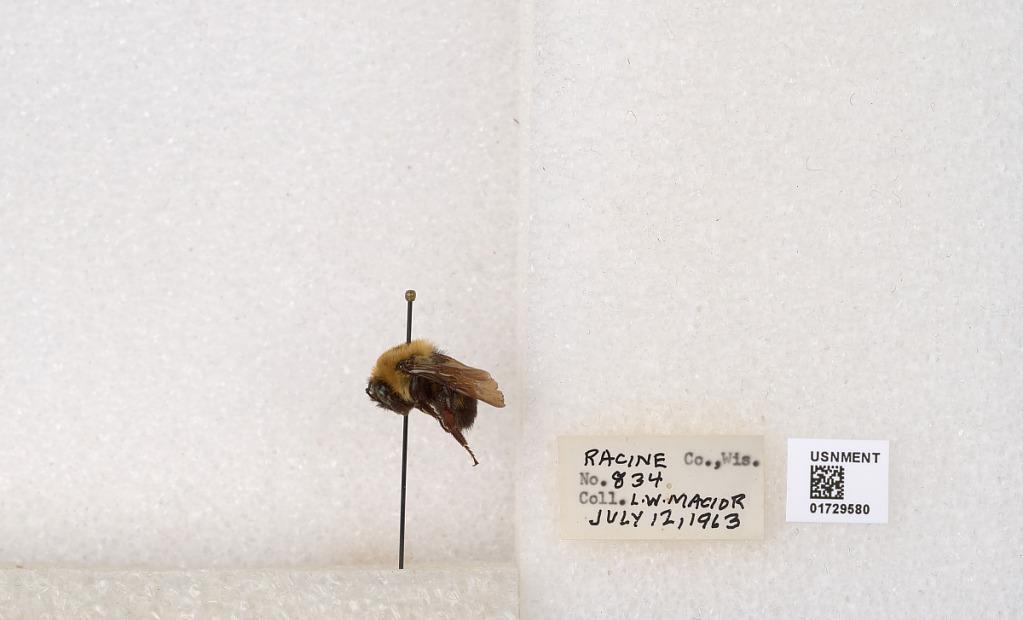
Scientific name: Bombus (Separatobombus) griseocollis (De Geer)
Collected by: L. Macior
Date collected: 1963-7-12
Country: United States
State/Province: Wisconsin
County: Racine
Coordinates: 42.7299, -87.8123